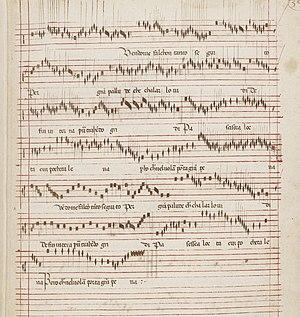
Codex Reina
Polyphonic Music of the Fourteenth Century est un ouvrage constitué de 24 volumes, paru entre 1956 et 1991 aux Éditions de l'Oiseau-Lyre, qui présente en notation moderne le répertoire complet de la musique polyphonique du XIVᵉ siècle, soit plus de 2 000 pièces.